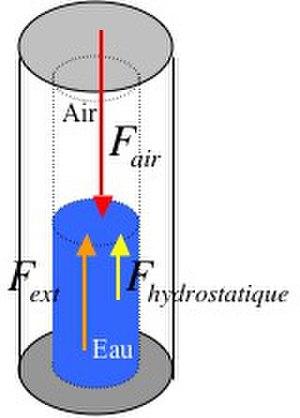
Le ludion est un montage de physique illustrant la forte compressibilité de l'air : un objet creux et rempli d'air est immergé dans un récipient fermé par une membrane. L'air qu'il contient sert à le faire flotter. L'apparition d'une pression sur la membrane fait descendre l'objet creux et l'arrêt de la pression le fait remonter.